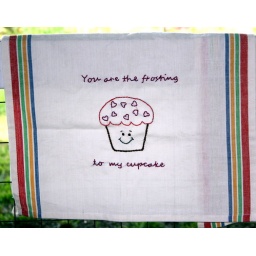
One towel in a set of three that I did for a uber cute couple that's getting married soon.